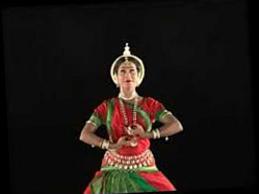
Dance form: odissi